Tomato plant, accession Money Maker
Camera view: vertical (180 deg); turntable rotation: 210 degrees
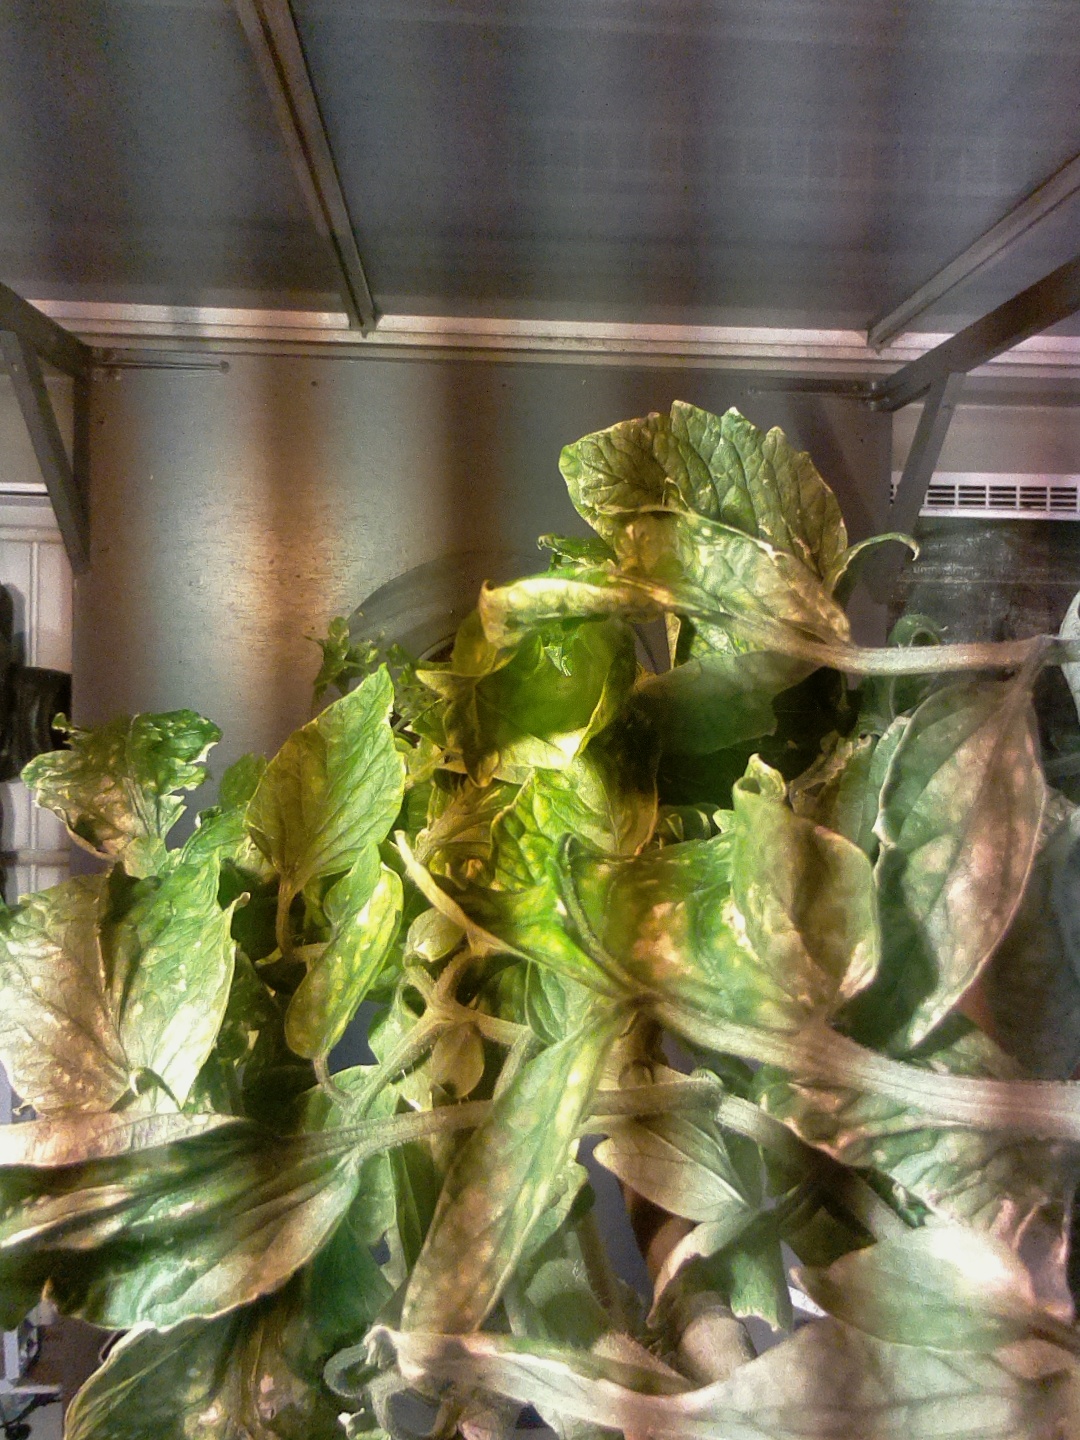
BBCH growth stage 84: 40%-50% of fruits show typical fully ripe color